Friedrich Heinrich Geffcken

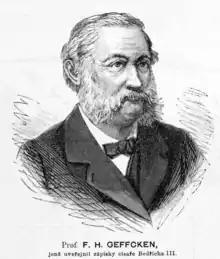
Friedrich Heinrich Geffcken

Friedrich Heinrich Geffcken (9 December 1830 – 1 May 1896) was a German diplomat and jurist, born in Hamburg, of which city his father was senator.